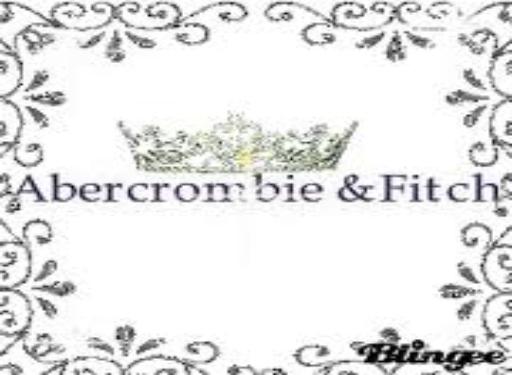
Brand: Abercrombie & Fitch
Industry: Clothes